Niphanda fusca

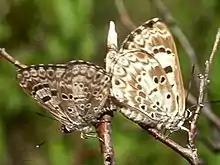
Copulation.

The female "N. fusca" will oviposit her eggs on a tree near aphid colonies, typically in small bunches. This is strategically placed so the newborn caterpillars will have an immediate source of food and are proximal to the host ants that will later adopt them. The offspring are almost ensured a food source as first instar larvae through the aphids until they pupate as the ants continue to feed them. "N. fusca" is univoltine, meaning the female will only lay one small brood of offspring per year.